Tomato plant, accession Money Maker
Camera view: vertical (180 deg); turntable rotation: 270 degrees
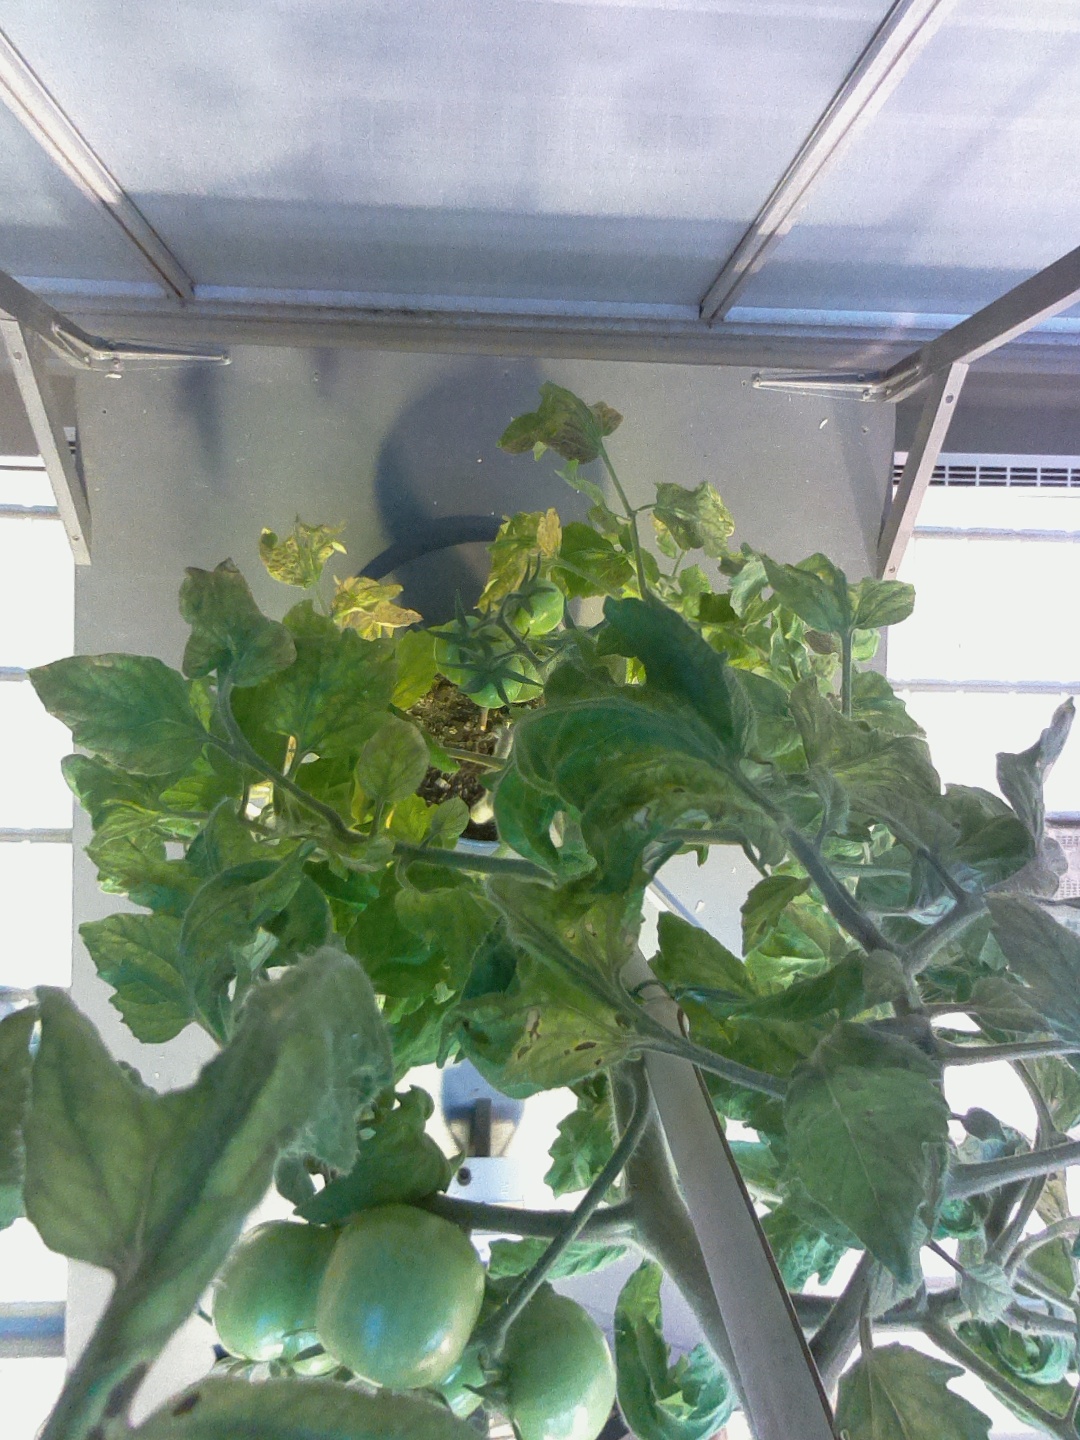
BBCH growth stage 76: 60%-70% of final fruit size